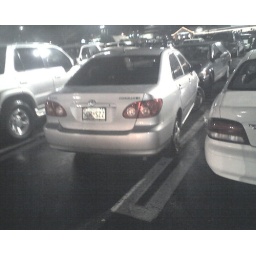
This person was in a hurry to steal my spot that this was how the car was left.